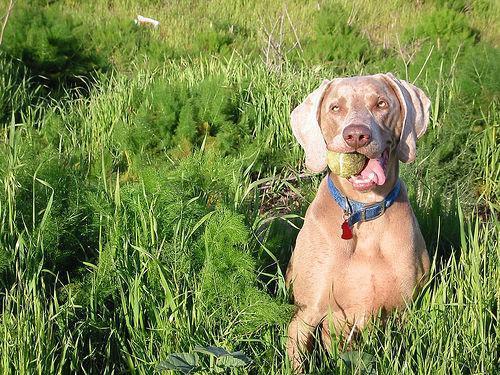
Weimaraner